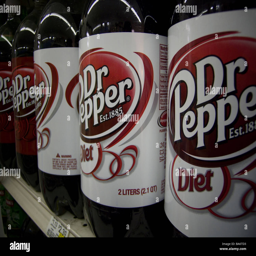
bottles of soda are seen on a supermarket shelf